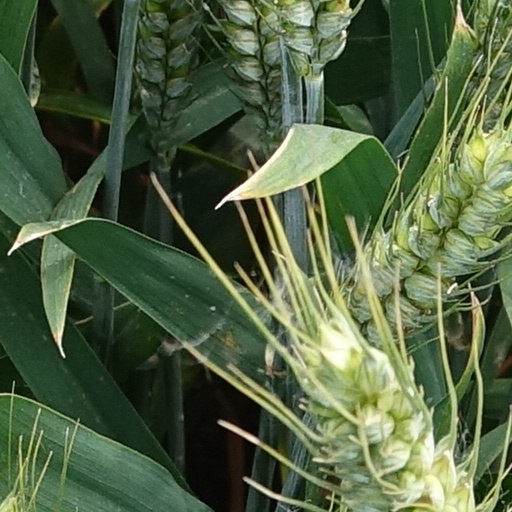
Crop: wheat